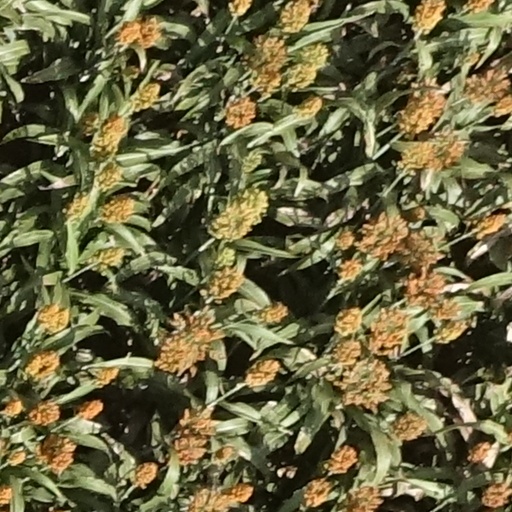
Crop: sorghum